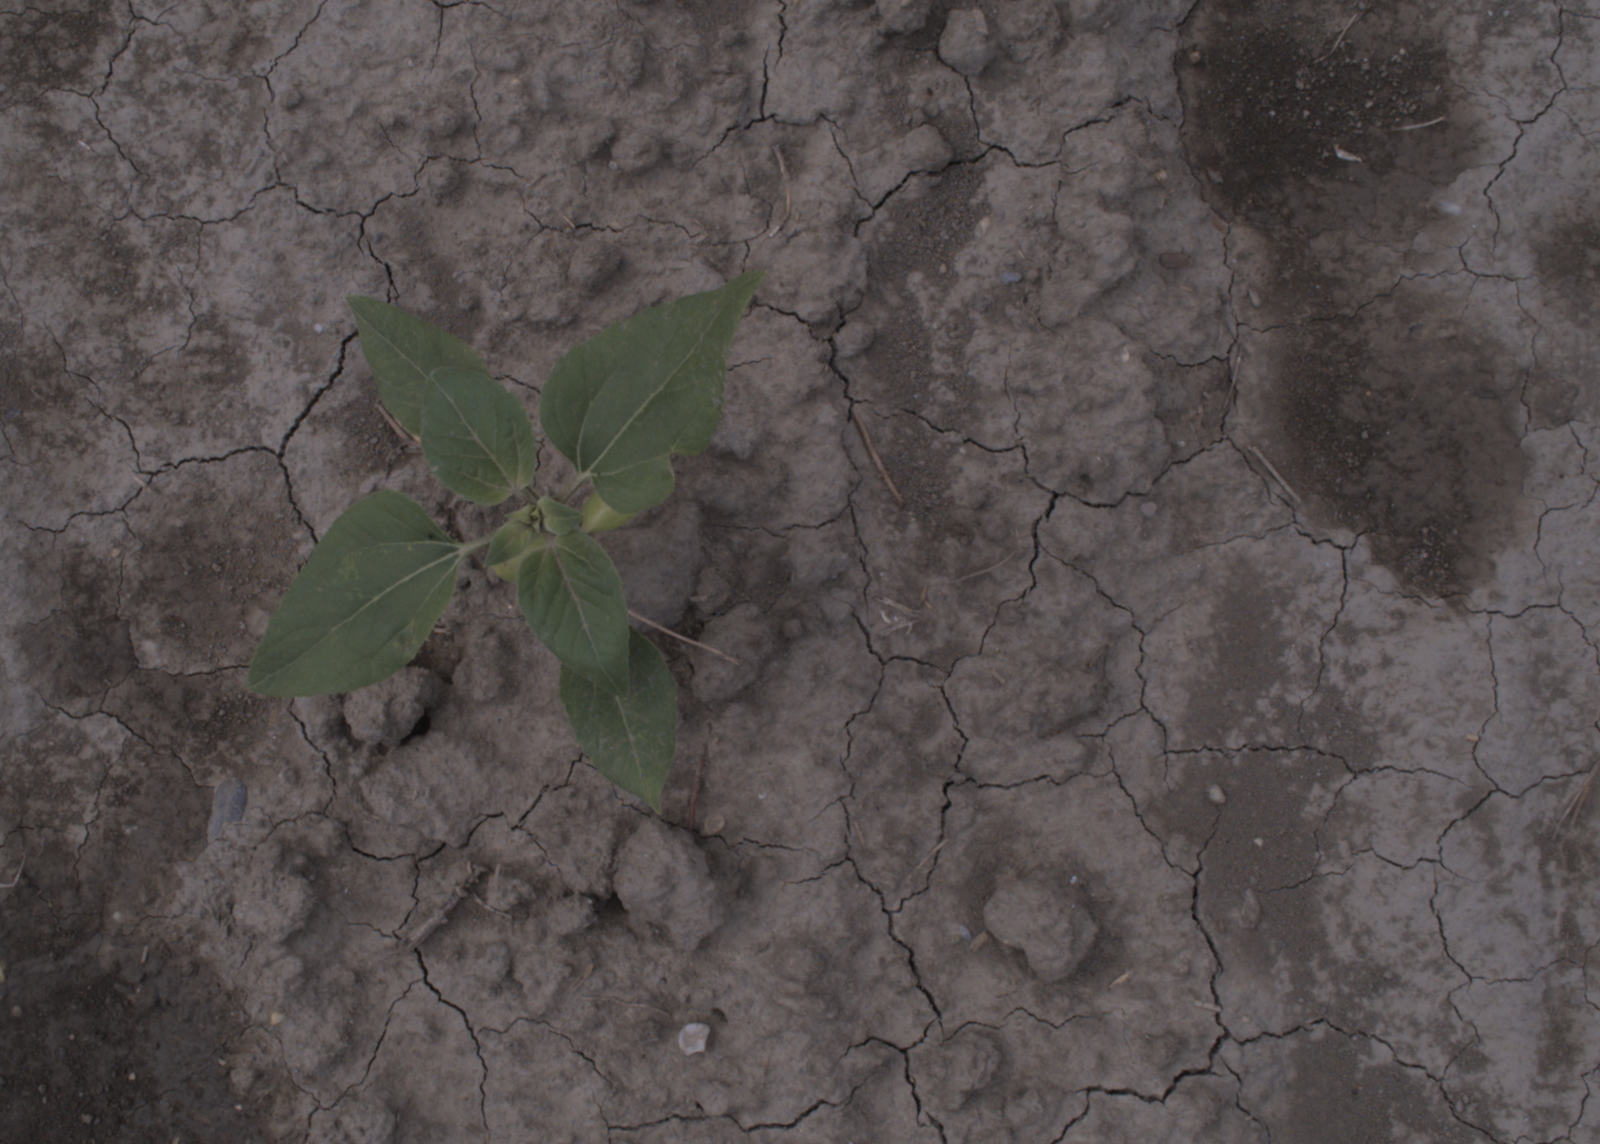
Capture date: 24.08.2020 10:39:59
Weather: mixed
Wind: medium
Seeding date: 21.07.2020
Plant canopy height (mm): 910